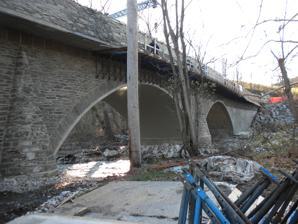
Building: Bridge in East Fallowfield Township (Mortonville, Pennsylvania)
Country: United States of America
Year built: 1826
United States historic place Mortonville Bridge Formerly listed on the U.S. National Register of Historic Places Mortonville Bridge being widened in 2009. Show map of Pennsylvania Show map of the United States Coordinates 39°56′47″N 75°46′47″W / 39.94639°N 75.77972°W / 39.94639; -75.77972 Area 2.1 acres (0.85 ha) Built 1826 Architectural style Stone Arch MPS Strasburg Road TR;East Fallowfield Township MRA NRHP reference No. 85002392 Significant dates Added to NRHP September 18, 1985 Removed from NRHP July 16, 2010 United States historic place Bridge in East Fallowfield Township U.S. National Register of Historic Places Mill Race Bridge, with ruins of mill in background. Location Strasburg Rd. over Mill Race, Mortonville, Pennsylvania Coordinates 39°56′46″N 75°46′43″W / 39.94611°N 75.77861°W / 39.94611; -75.77861 Area less than one acre MPS Highway Bridges Owned by the Commonwealth of Pennsylvania, Department of Transportation TR NRHP reference No. 88000878 Added to NRHP June 22, 1988 The Mortonville Bridge and Mill Race Bridge are stone arch bridges carrying Strasburg Road across the West Branch Brandywine Creek and an abandoned millrace at Mortonville, Pennsylvania . The Mortonville Bridge was placed on the National Register of Historic Places on September 18, 1985, while the Mill Race Bridge was added as the Bridge in East Fallowfield Township on June 22, 1988. The Mortonville Bridge was removed from the Register on July 16, 2010, following reconstruction; the Mill Race Bridge remains registered. The first bridges on the site were probably built about 1772 when Strasburg Road was surveyed and constructed. A wooden bridge over the Brandywine was built in 1789. Of the current bridges, the millrace bridge was built about 1800 as a single stone arch, using stone from a local quarry upstream. It spanned the head race for Hayes Mill. A four-arch stone bridge over the Brandywine replaced the 1789 wooden structure in 1826, also using local stone. From the 1980s to 2002, PennDOT put forth a series of plans for the replacement of both bridges by a single modern structure. However, local opposition was considerable, and PennDOT ultimately rebuilt and widened the bridge by 6 feet in 2009 during a 10-month closure. It was closed again in 2010 to lengthen retaining walls on the approach. References